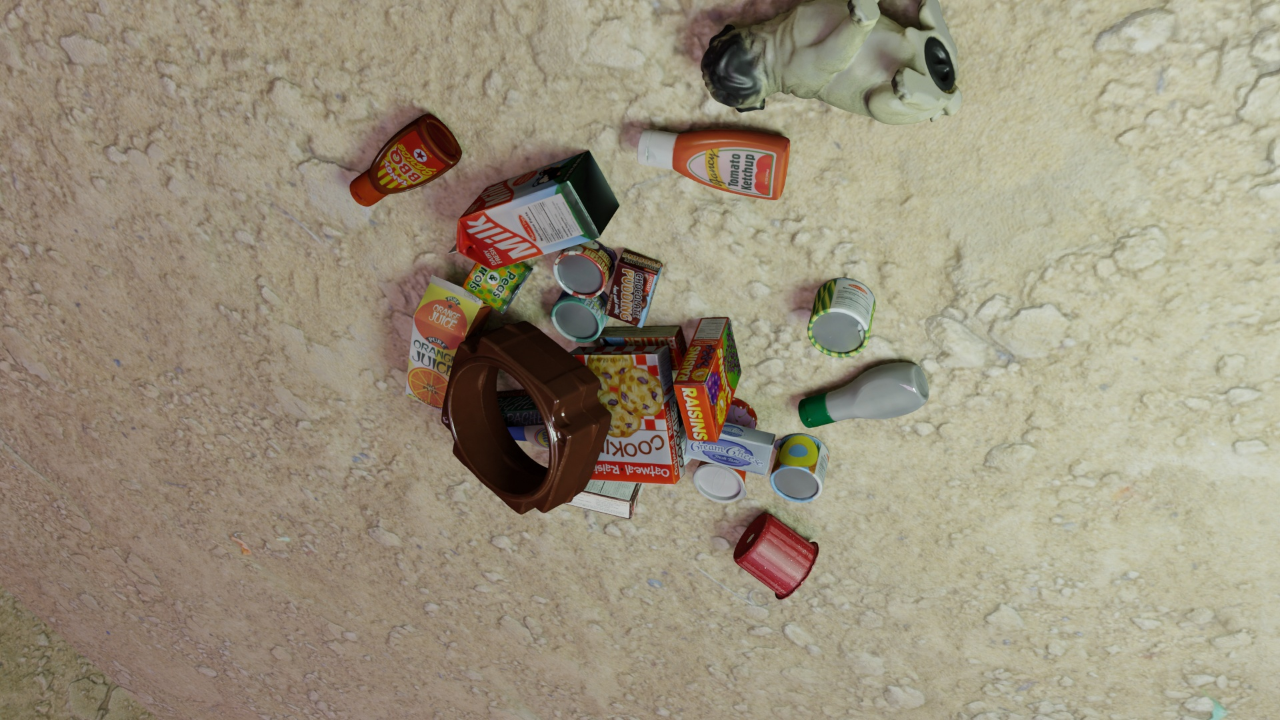
Question:
What are the five normalized (x, y) points between 0 and 1 in the image that outline the grasp plane for the cylindrical can of green beans? Your answer should be as Grasp center: [], Left finger base: [], Right finger base: [], Left finger tip: [], Right finger tip: [].
Answer: Grasp center: [0.65, 0.486111], Left finger base: [0.642188, 0.429167], Right finger base: [0.657031, 0.538889], Left finger tip: [0.646875, 0.391667], Right finger tip: [0.660937, 0.501389]